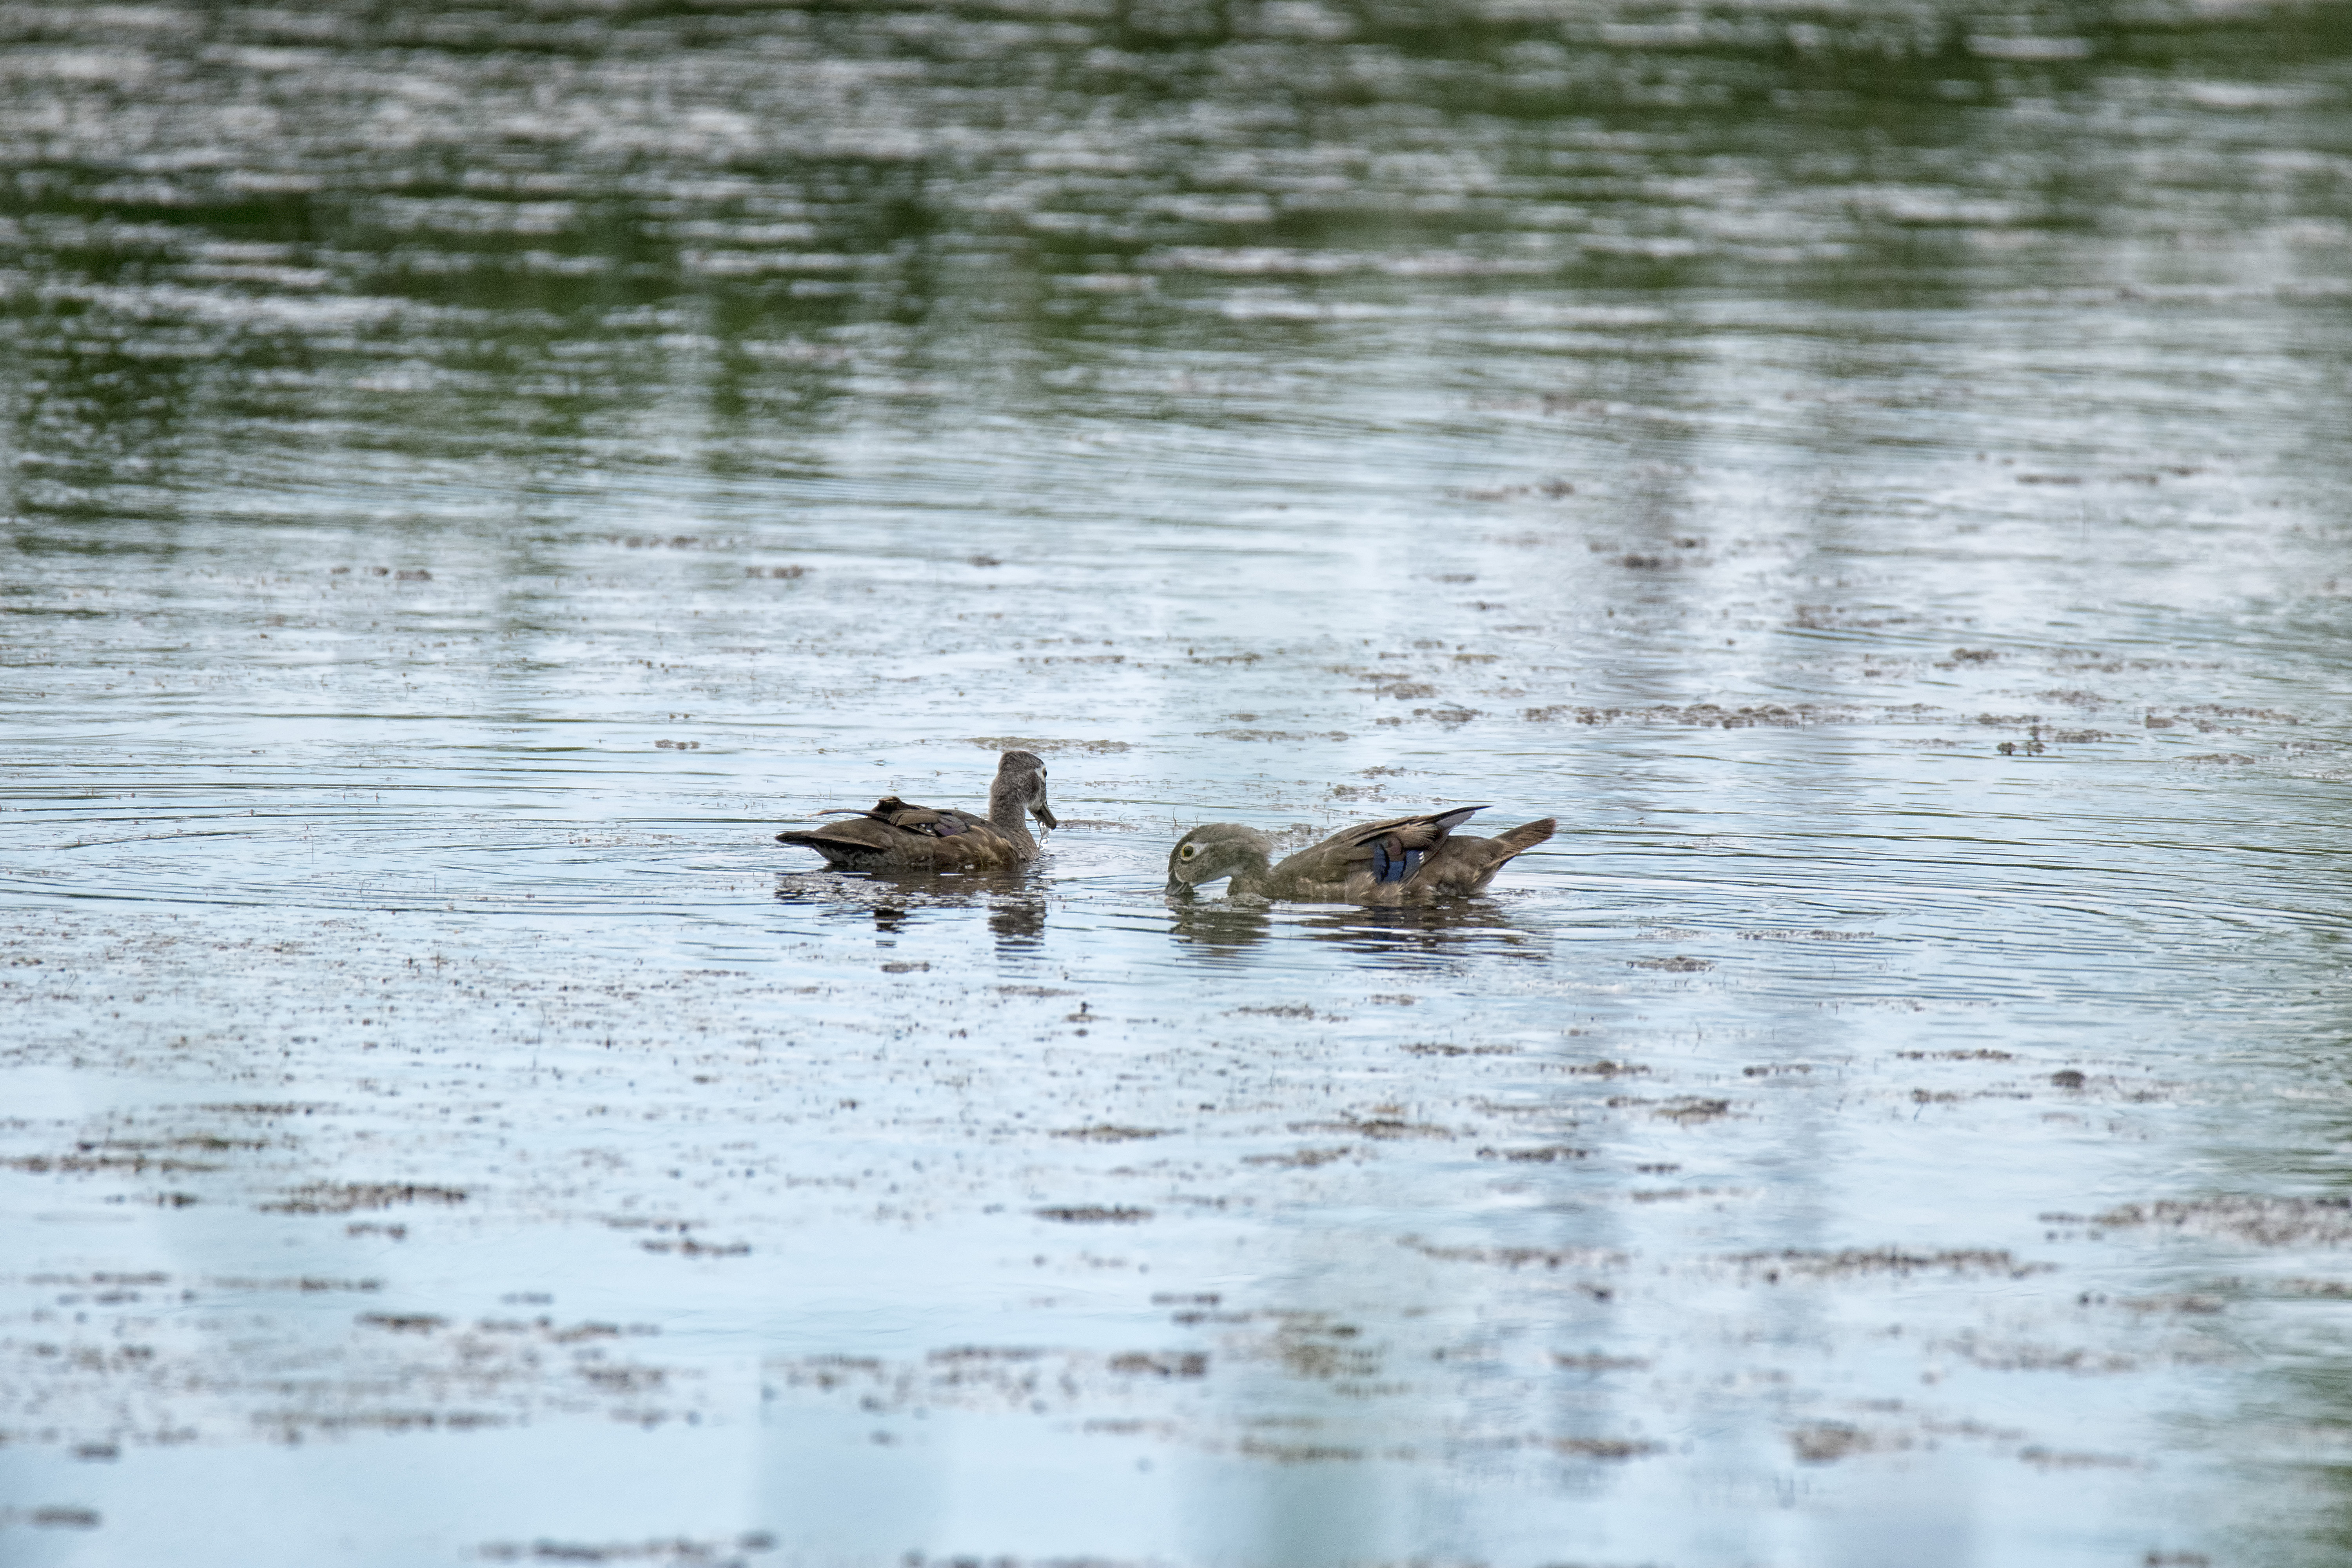
water, nature, bird, wood, wildlife, reflection, fauna, duck, canada, wetland, vertebrate, quebec, waterfowl, water bird, mallard, canard, shorebird, sherbrooke, oiseau, branchu, perching bird, ducks geese and swans